Scottish society in the early modern era

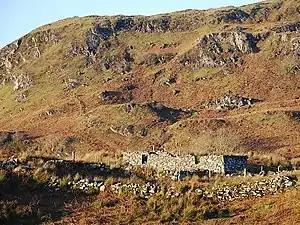
Ruins of a Highland sheiling on marginal land, south of Oban

Unlike in England, where kinship was predominately cognatic, derived through both males and females, in Scotland kinship was agnatic, with members of a group sharing a (sometimes fictional) common ancestor. Women retained their original surname at marriage and marriages were intended to create friendship between kin groups, rather than a new bond of kinship. In the Borders this was often reflected in a common surname. A shared surname has been seen as a "test of kinship", proving large bodies of kin who could call on each other's support. At the beginning of the period this may have helped intensify the idea of the feud, which was usually carried out as a form of revenge for a kinsman, and for which a large body of kin could be counted on to support rival sides, although conflict within kin groups also occurred. From the reign of James VI, systems of judicial law were enforced, and by the early eighteenth century the feud had been suppressed. In the Borders, the leadership of the heads of the great surnames was largely replaced by the authority of landholding lairds in the seventeenth century.